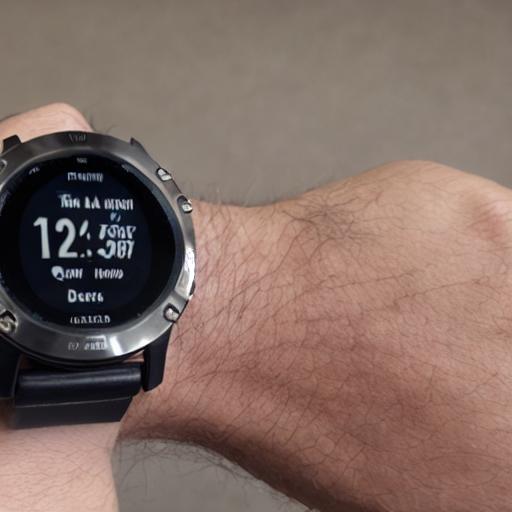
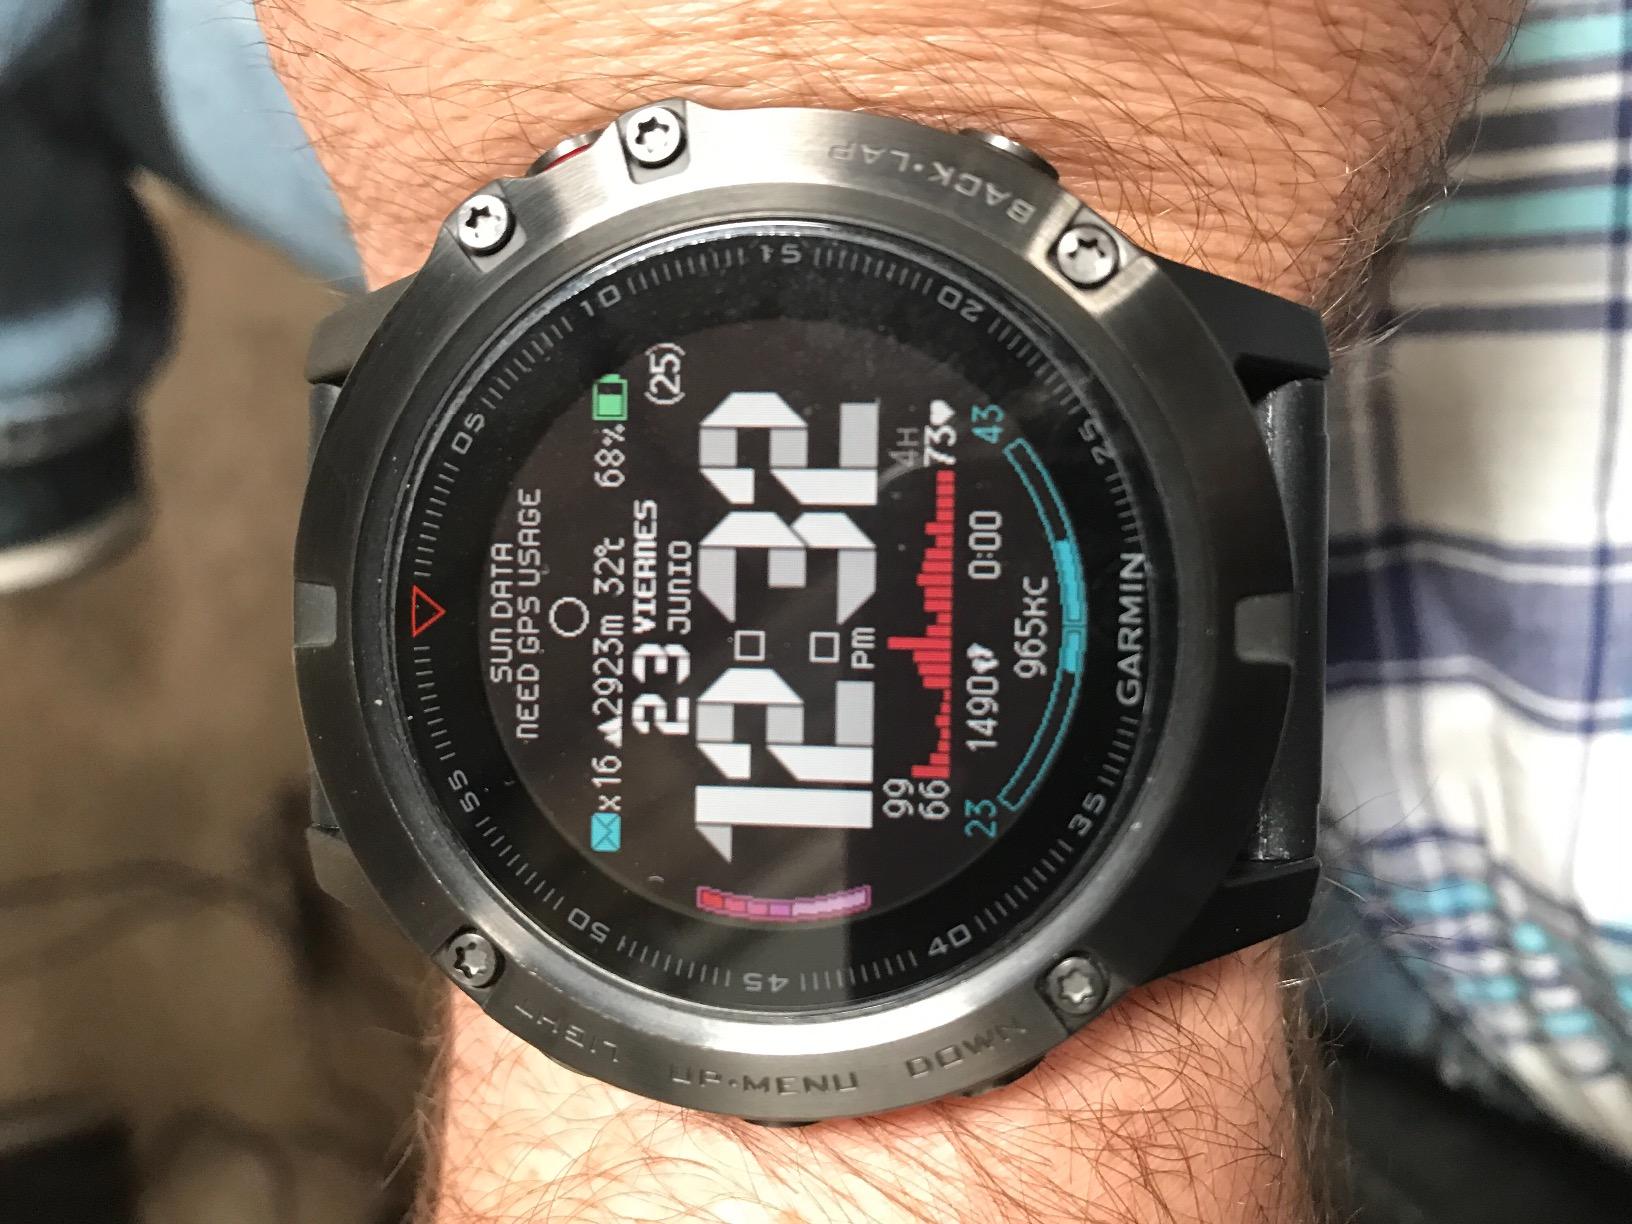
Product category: smartwatch
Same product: no